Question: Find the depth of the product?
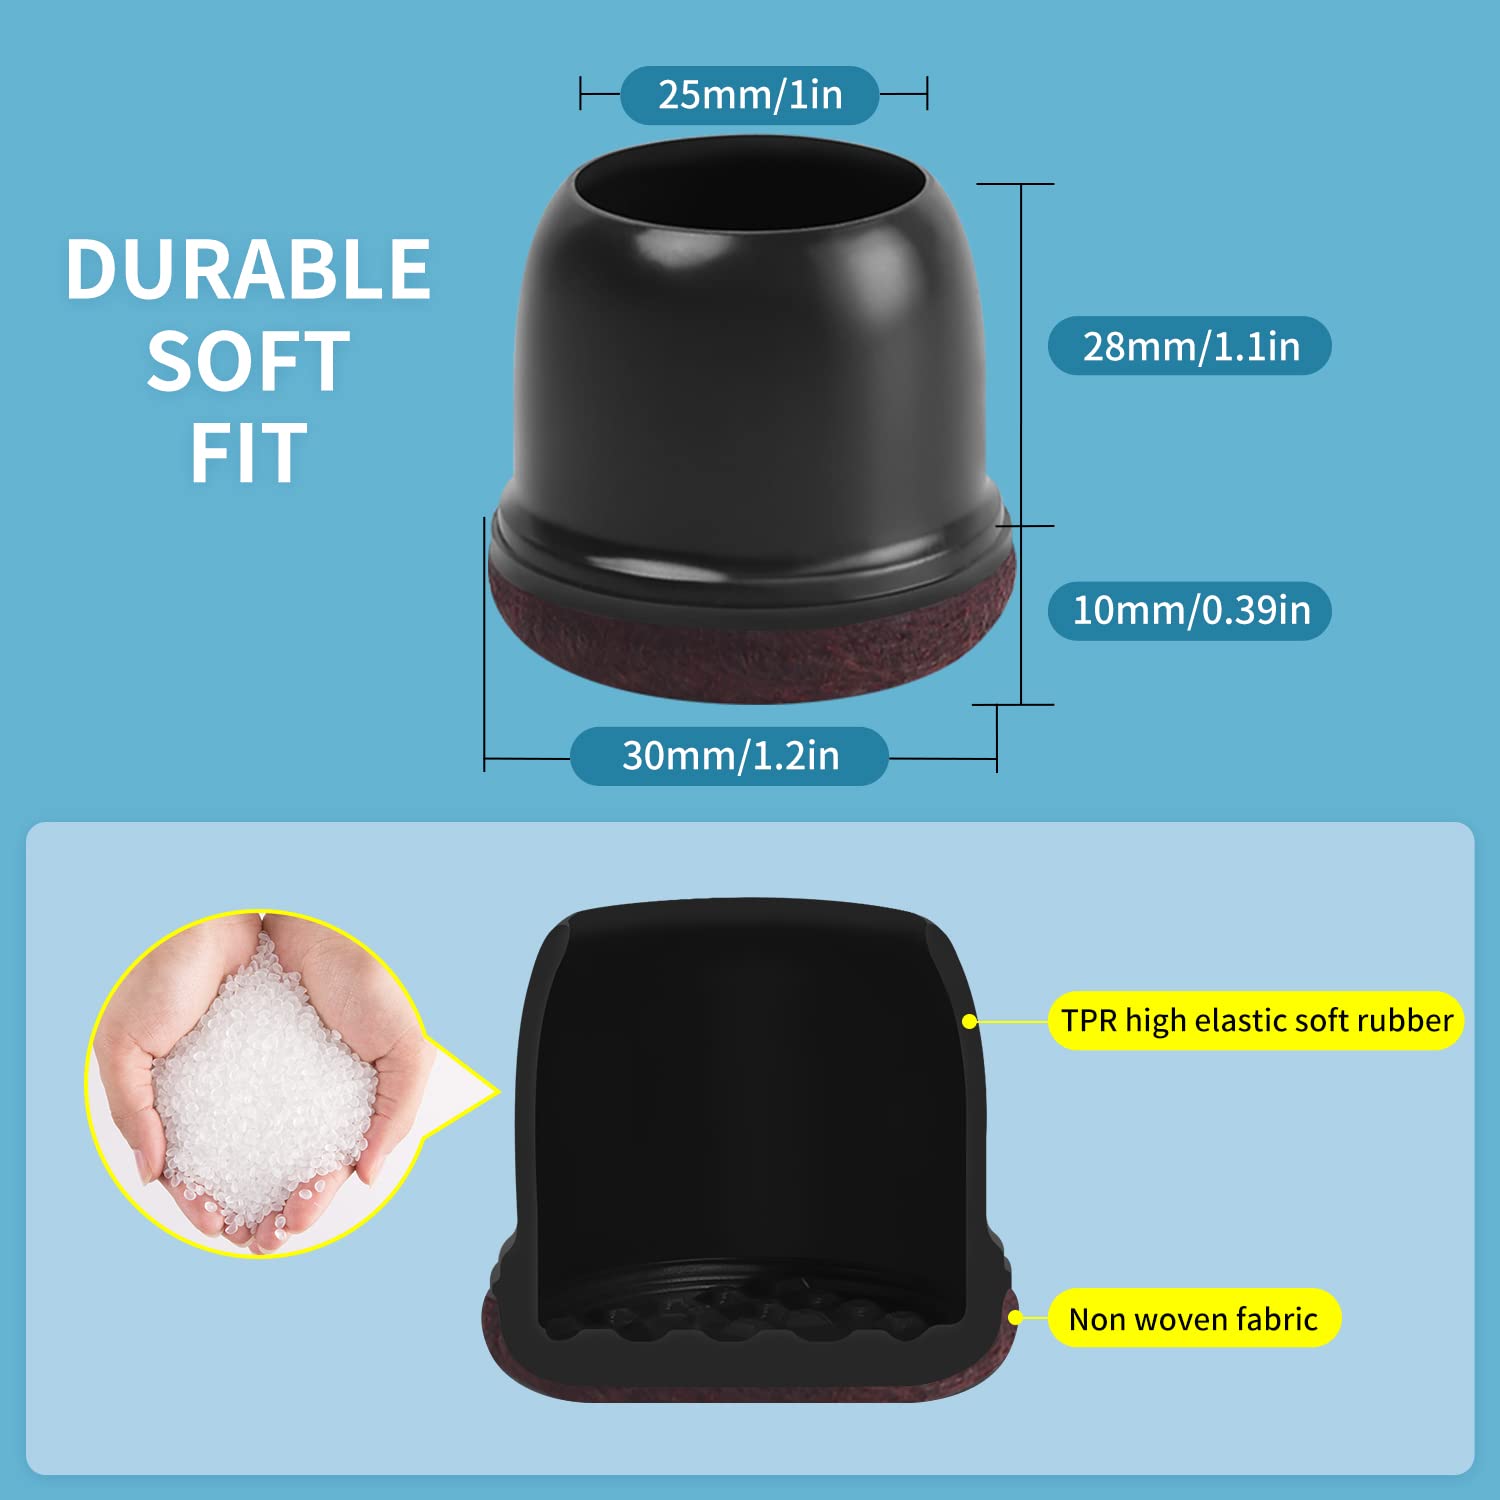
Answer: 30.0 millimetre